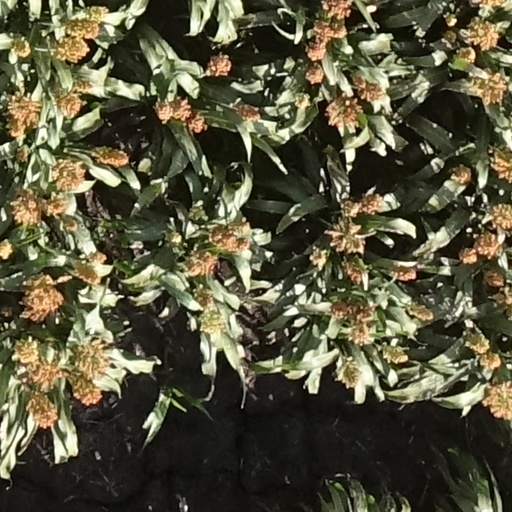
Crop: sorghum